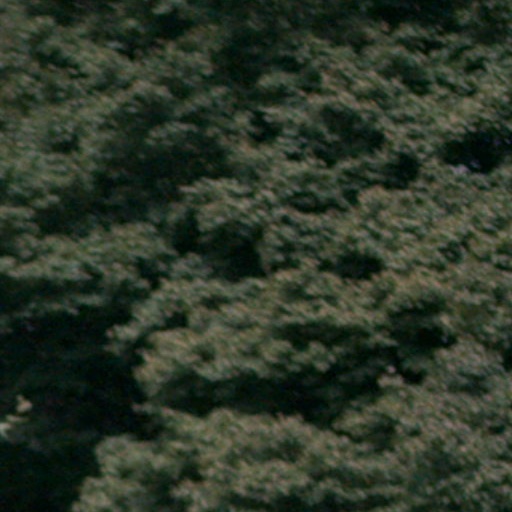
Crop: cassava